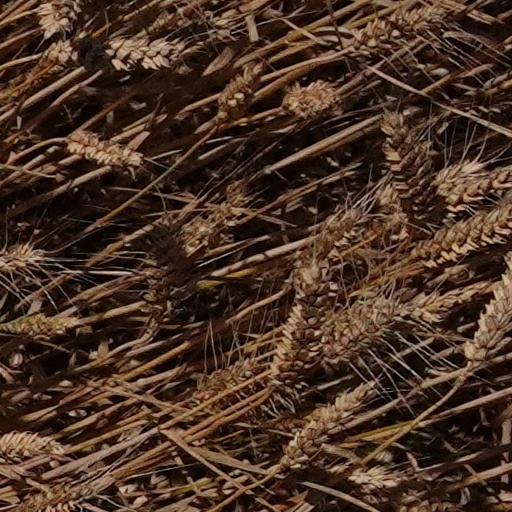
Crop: wheat